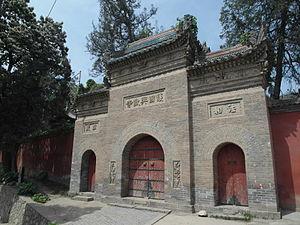
« Routes de la soie : le réseau de routes du corridor de Chang'an-Tian-shan » est un site sériel transfrontalier du patrimoine mondial, réparti sur trois pays asiatiques : Chine, Kazakhstan et Kirghizistan.